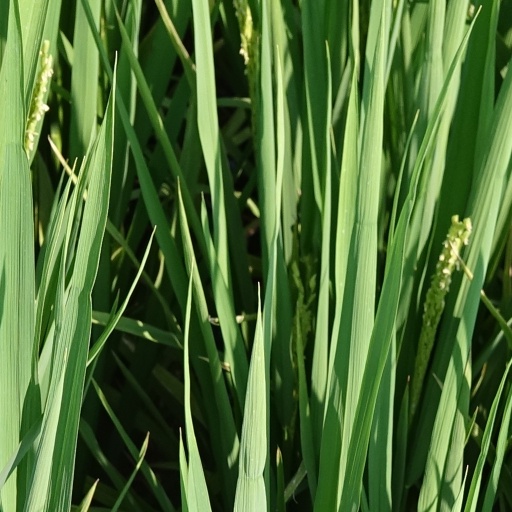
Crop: rice